And Suddenly the Dawn

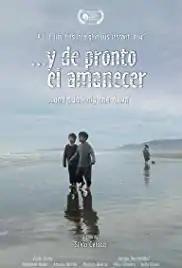
Film poster

And Suddenly the Dawn is a 2017 Chilean drama film directed by Silvio Caiozzi. It was selected as the Chilean entry for the Best Foreign Language Film at the 91st Academy Awards, but it was not nominated. It won Grand Prix des Amériques, the main prize at the Montreal World Film Festival in 2017.